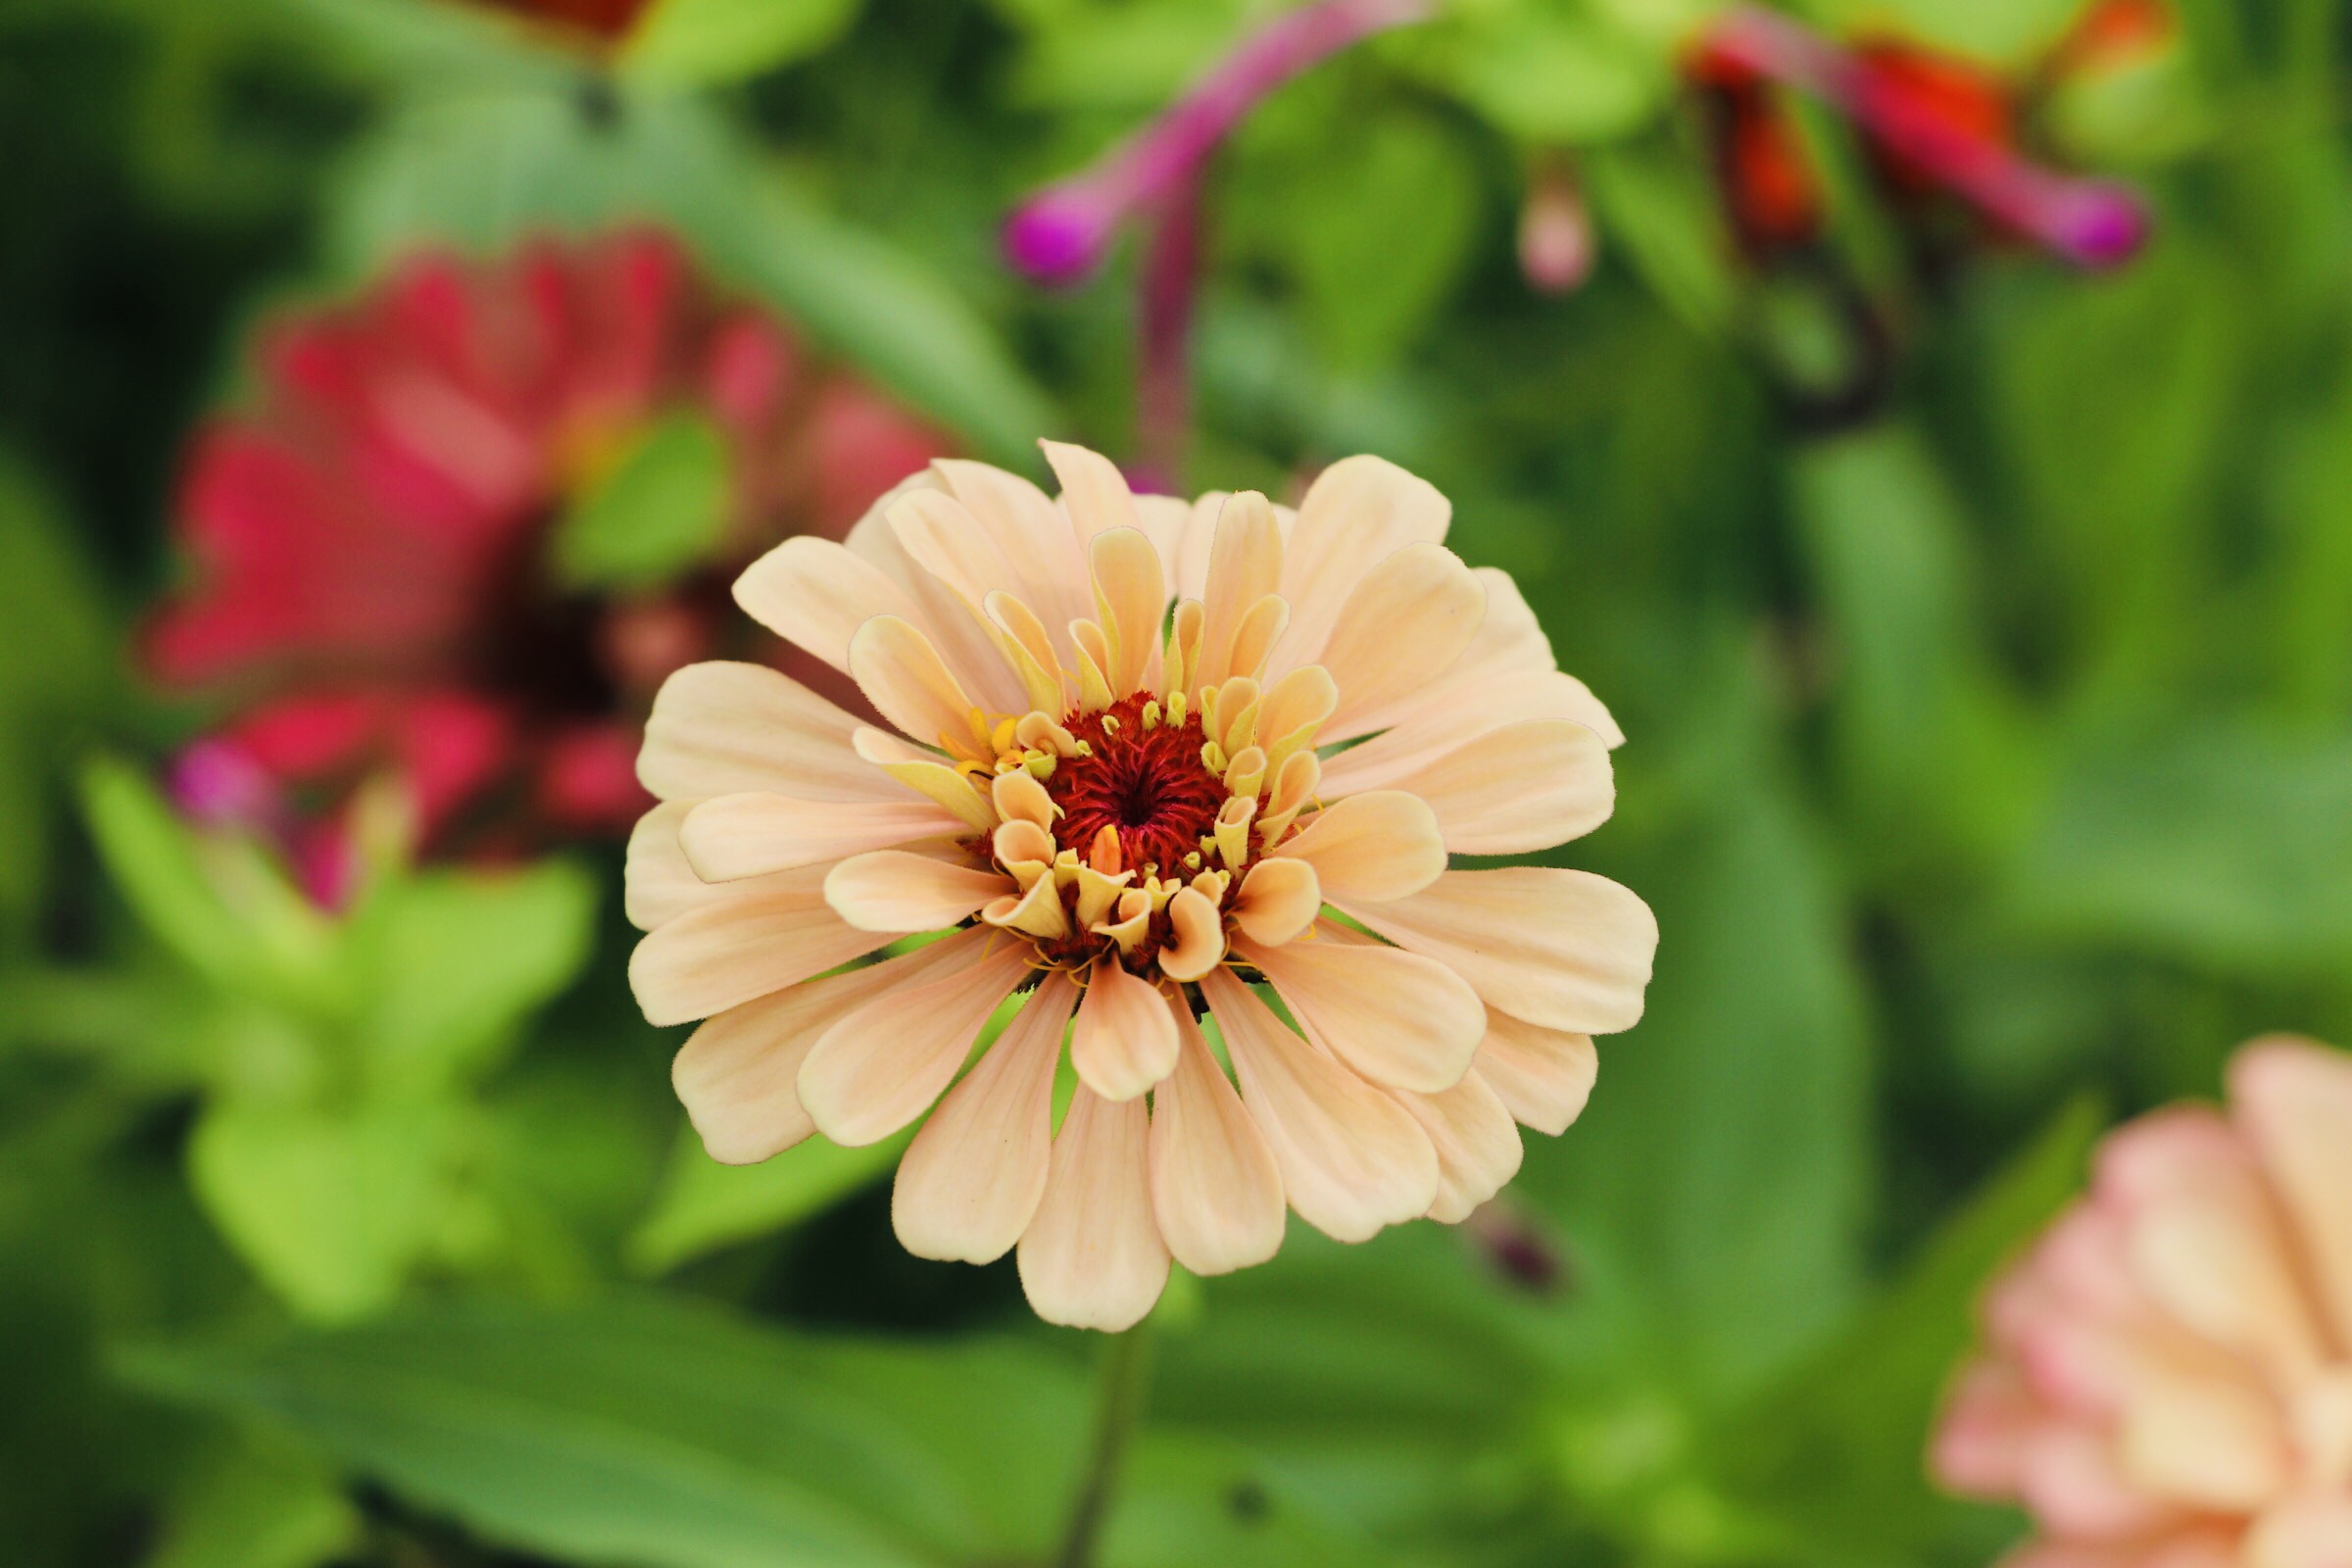
flower, petal, plant, flowering plant, zinnia, Zinnia angustifolia, yellow, botany, common zinnia, dahlia, annual plant, daisy family, wildflower, perennial plant